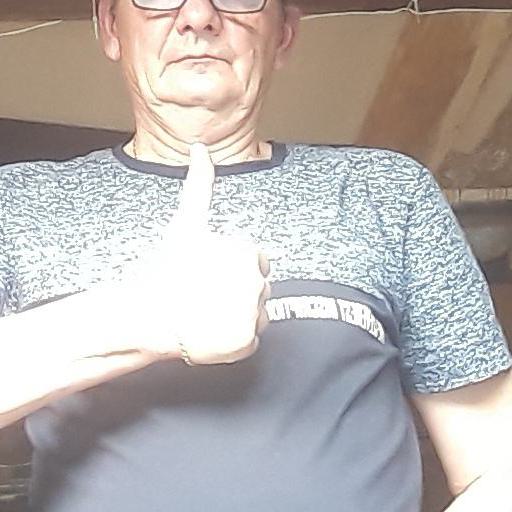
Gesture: like